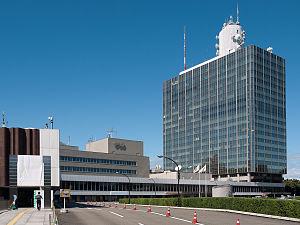
La NHK est l'entreprise publique qui gère les stations de radio et de télévision du service public japonais. C'est l'unique groupe audiovisuel public japonais. Son audience moyenne est d'environ 27 % des foyers japonais, pour un temps d'écoute journalier moyen de 311 minutes.